George Hawkins (politician)

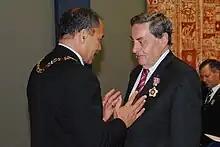
Hawkins (right), after his investiture as a Companion of the Queen's Service Order by the governor-general, Sir Jerry Mateparae, at Government House, Auckland, on 8 May 2013

After a three-year term as a councillor, Hawkins was elected Mayor of Papakura in 1983. He was elected unopposed to his third term as mayor, of the enlarged Papakura district, in 1989, and was succeeded by his brother, David, in 1992.